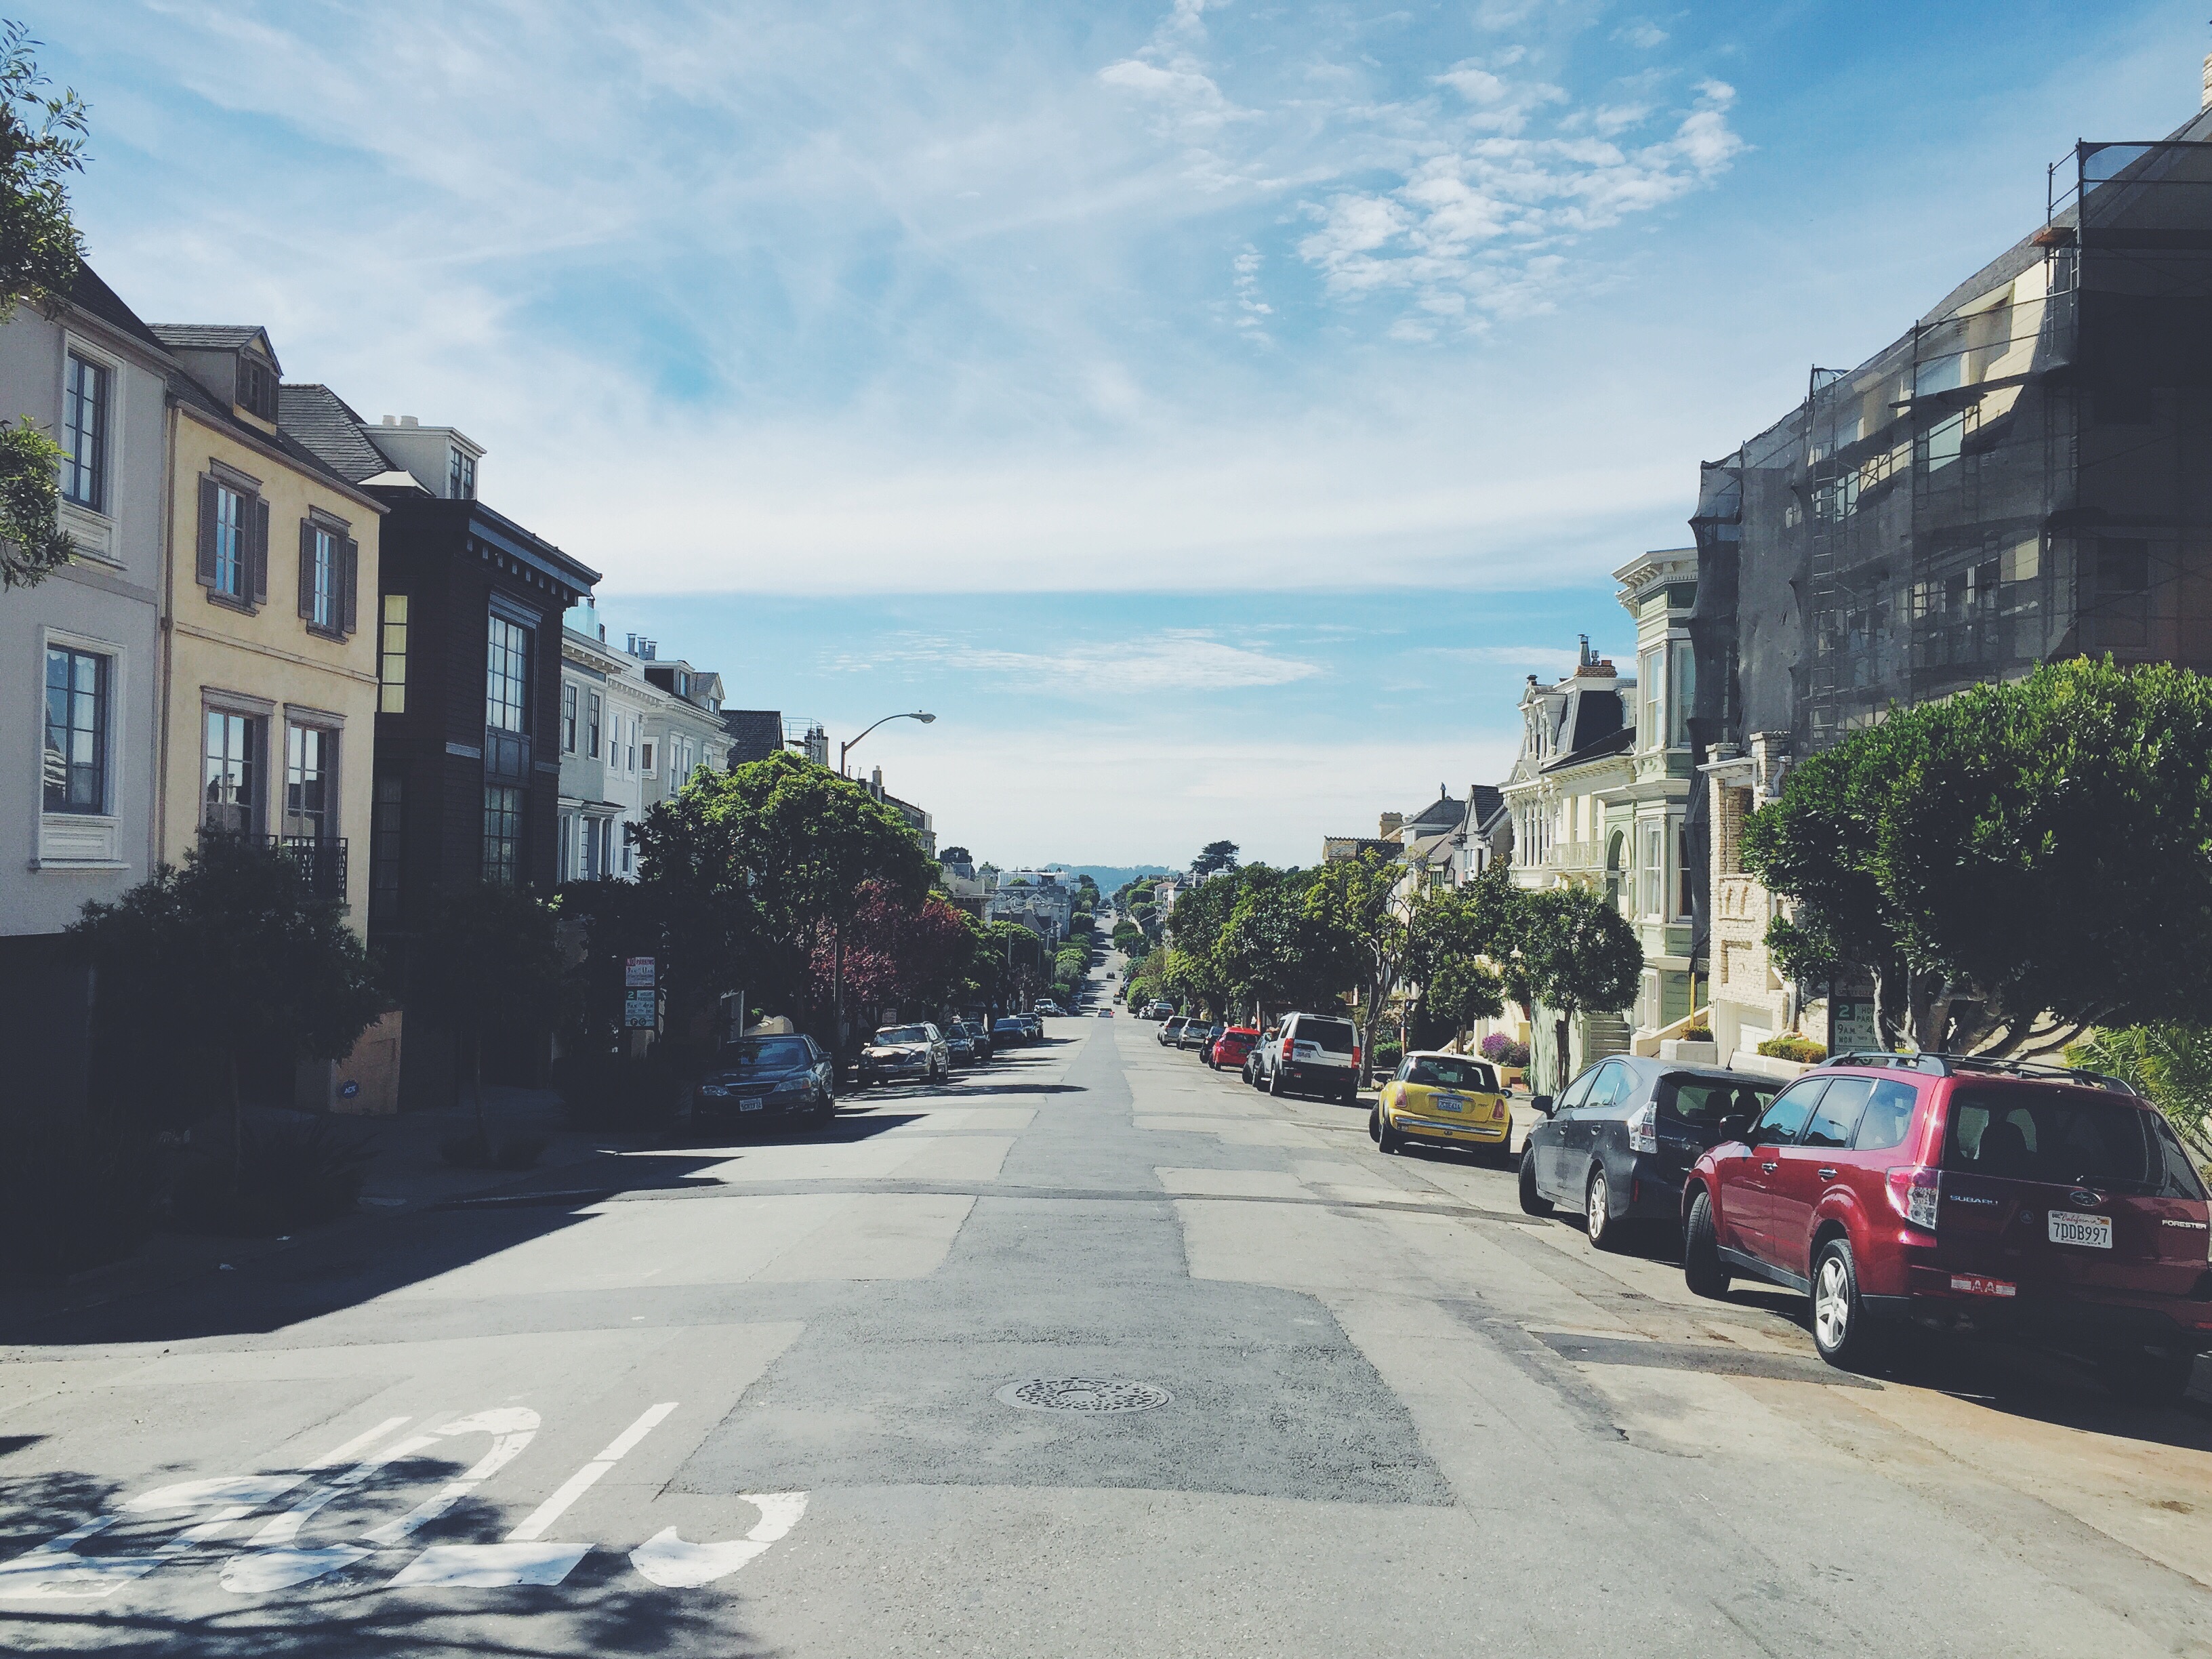
road, street, town, city, cityscape, downtown, travel, suburb, lane, waterway, infrastructure, neighbourhood, urban area, residential area, human settlement